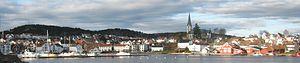
Lillesand est une kommune portuaire norvégienne située dans le comté d’Agder et la région du Sørlandet. Elle comptait 9 238 habitants au 1ᵉʳ janvier 2008, pour une superficie de 185 km².